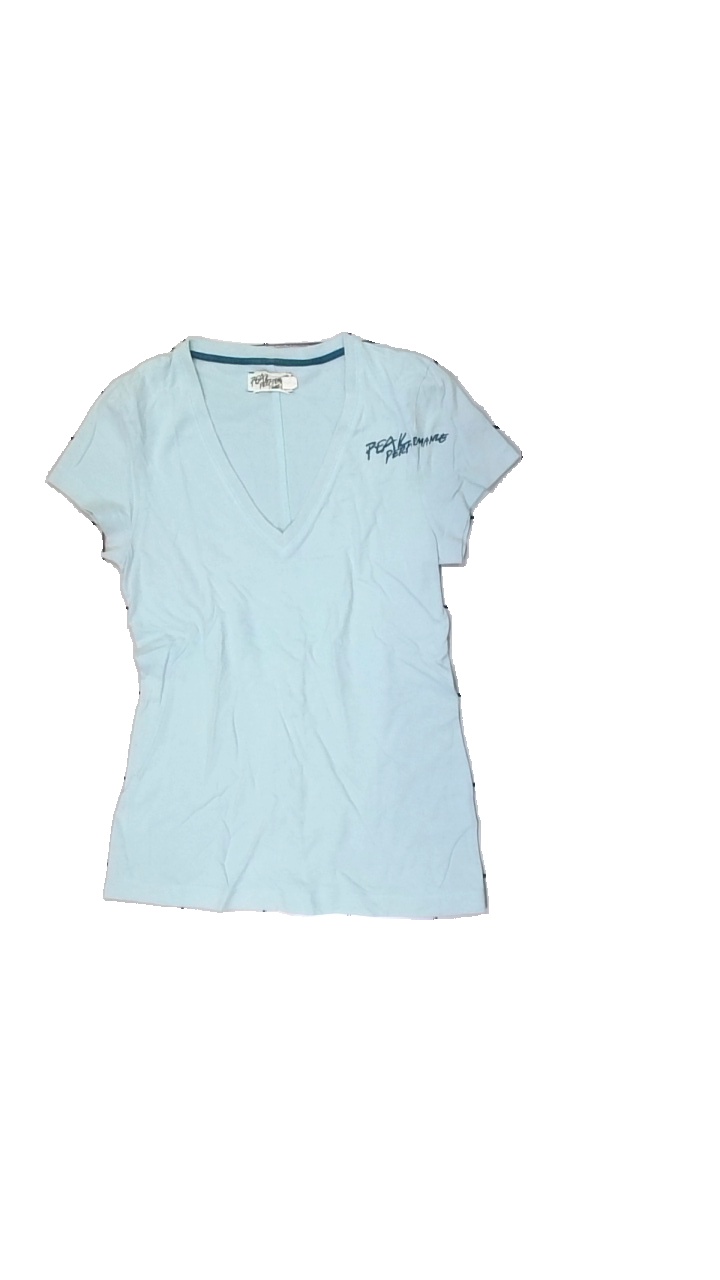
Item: T-shirt (Ladies)
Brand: Peak Performance
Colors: Blue
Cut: V-collar, Tight
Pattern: Logo print
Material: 100% Cotton
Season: All
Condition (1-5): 5
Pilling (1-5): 5
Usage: Reuse
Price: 50-100